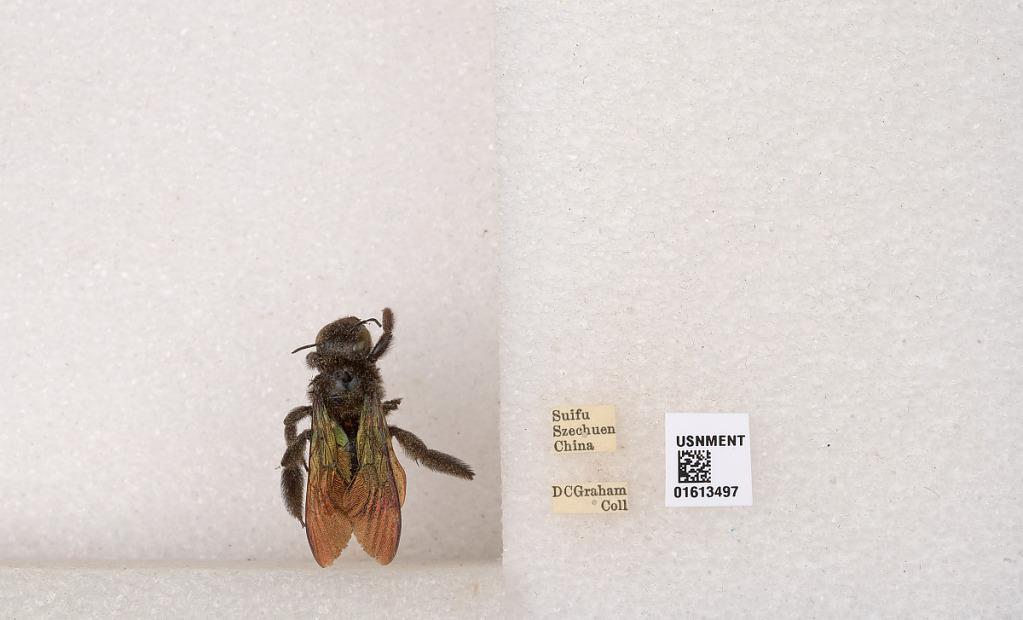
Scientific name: Xylocopa (Biluna) tranquebarorum tranquebarorum (Swederus)
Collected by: D. Graham
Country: China
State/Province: Sichuan
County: Ybin Shi
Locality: Suifu